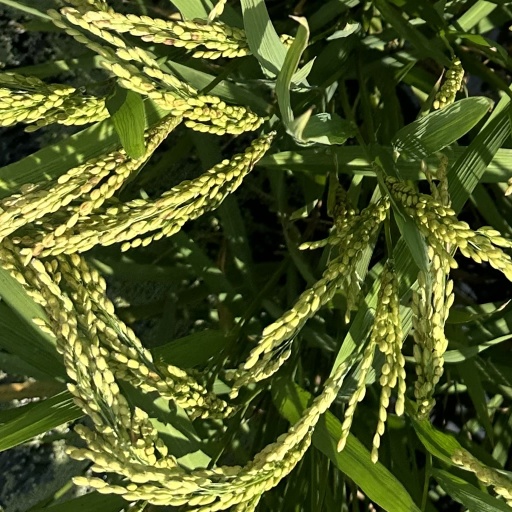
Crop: rice